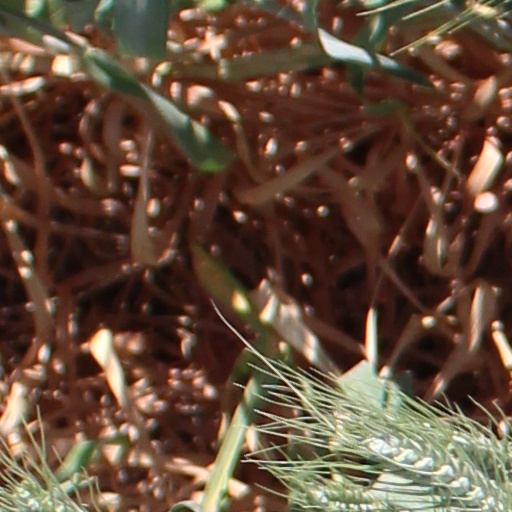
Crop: wheat